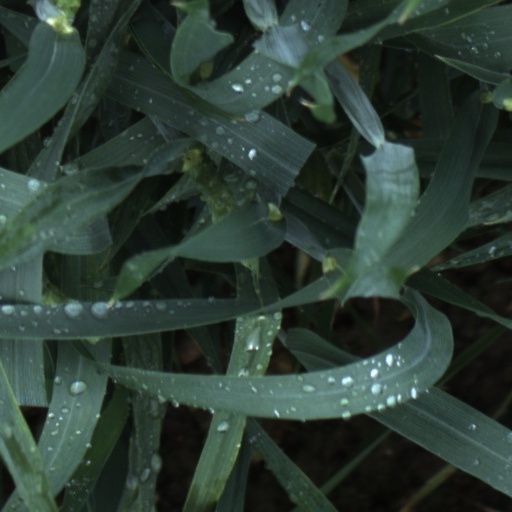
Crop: wheat